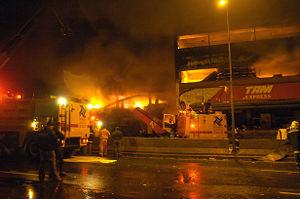
Les pompiers tentent d'éteindre l'incendie du dépôt de la TAM, causé par le crash du vol JJ3054 après son atterrissage manqué sur l'aéroport de Congonhas.
Le vol 3054 TAM est un vol intérieur brésilien assuré par la compagnie aérienne TAM Linhas Aéreas avec un Airbus A320-233 immatriculé PR-MBK, qui s'est écrasé, après un atterrissage manqué, le 17 juillet 2007 contre un entrepôt de la TAM Linhas Aéreas à proximité immédiate de l'aéroport de Congonhas, à São Paulo, avec 187 personnes à bord dont 16 employés de la compagnie et 6 membres d'équipage.